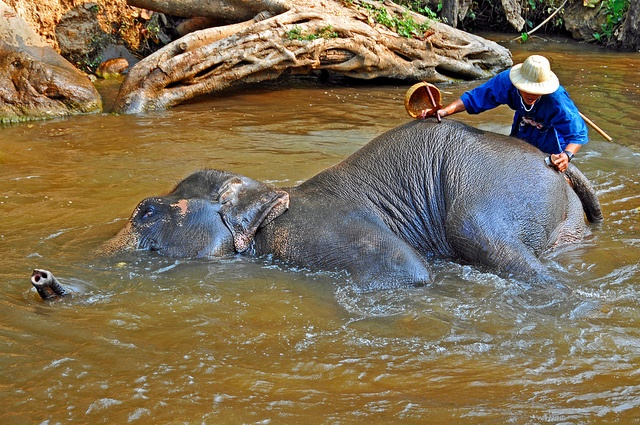
The huge animal is in the water and the man is trying to get him out.
An elephant bathing in a stream with a human attendant.
a man stands atop of a elephant laying in water
An elephant laying on it's side and a man by it
A man seems to be attending to a fallen elephant.